Giovani Bernard

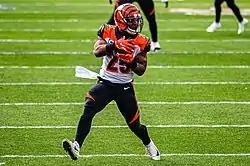
Bernard in 2019

On September 3, 2019, the Bengals signed Bernard to a two-year, $10.3 million contract extension. In a limited role behind Joe Mixon, Bernard totaled 53 carries for 170 yards and 30 receptions for 234 yards on the 2019 season.